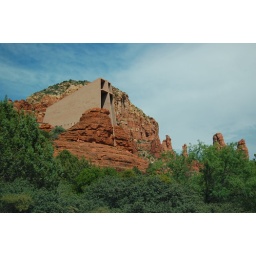
Church nestled in the red rocks of Sedona, AZ.